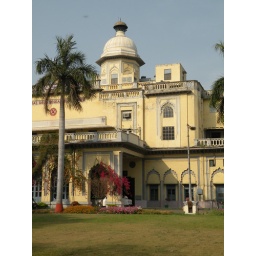
This building was designed with a cooling system in the basement that brought the river water through in the basement.